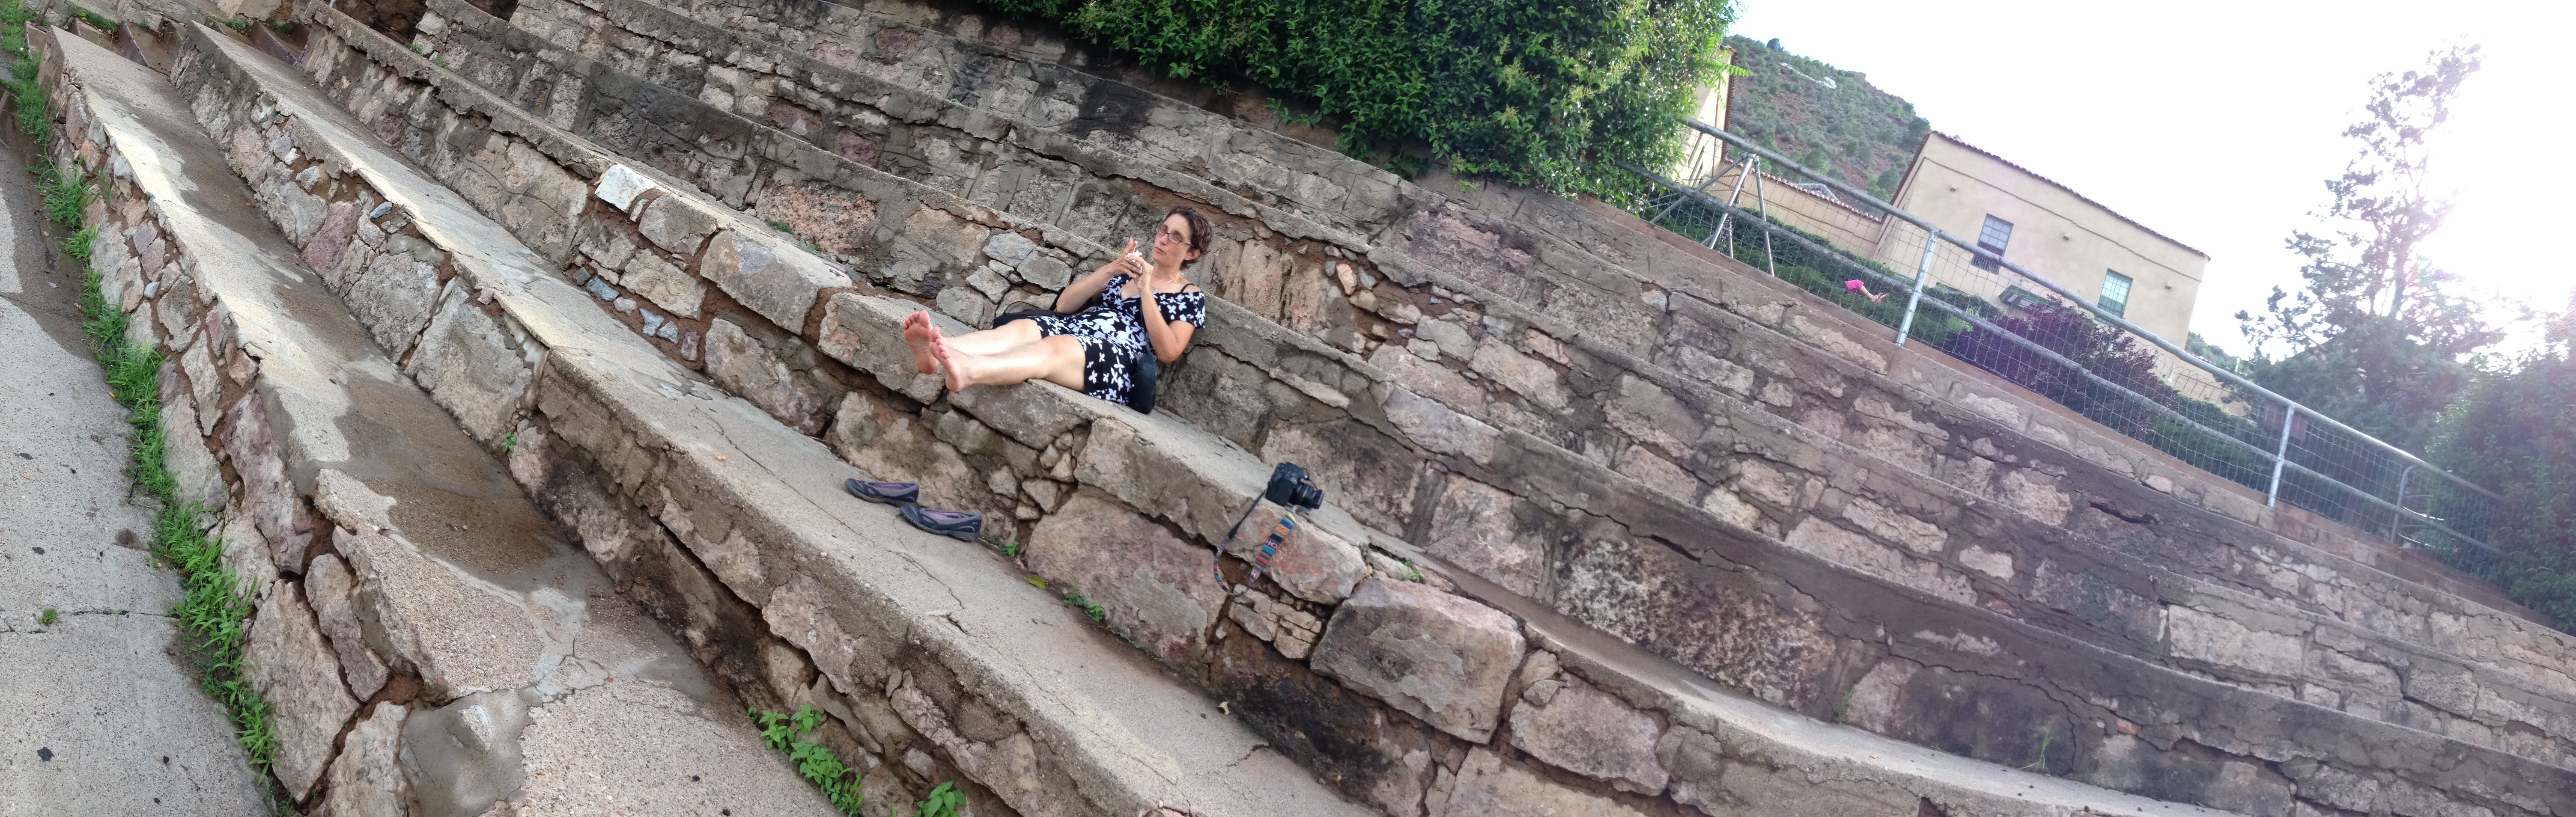
adventure, recreation, jumping, extreme sport, sports, physical exercise, outdoor recreation, geological phenomenon, human action